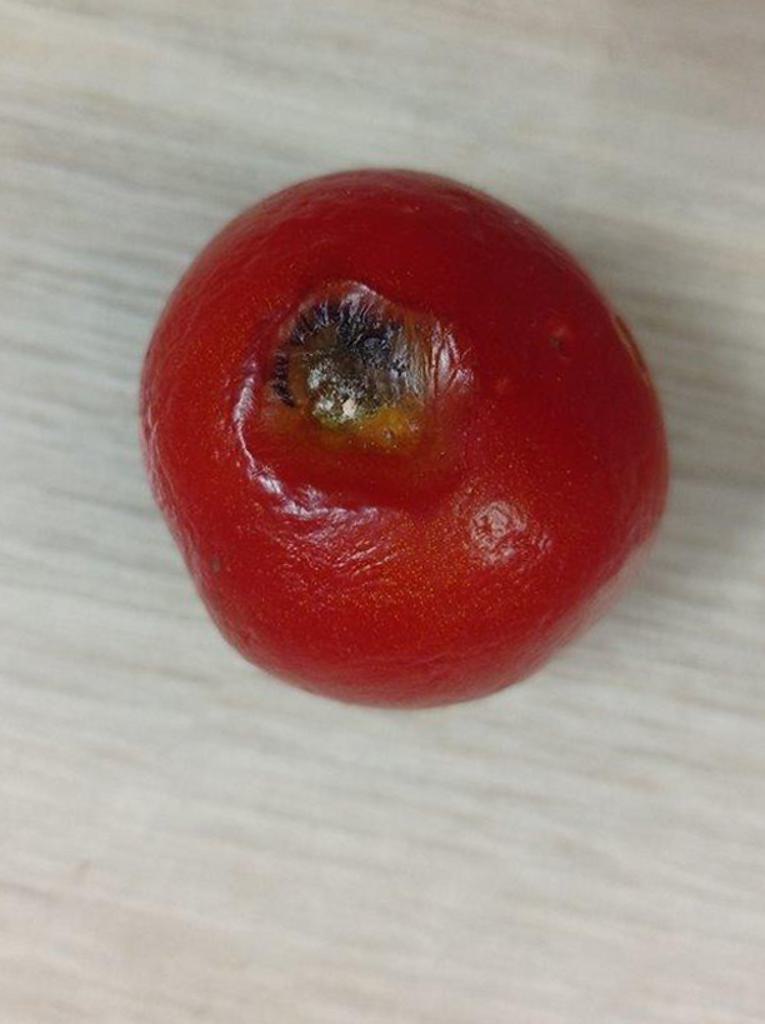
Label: Rotten